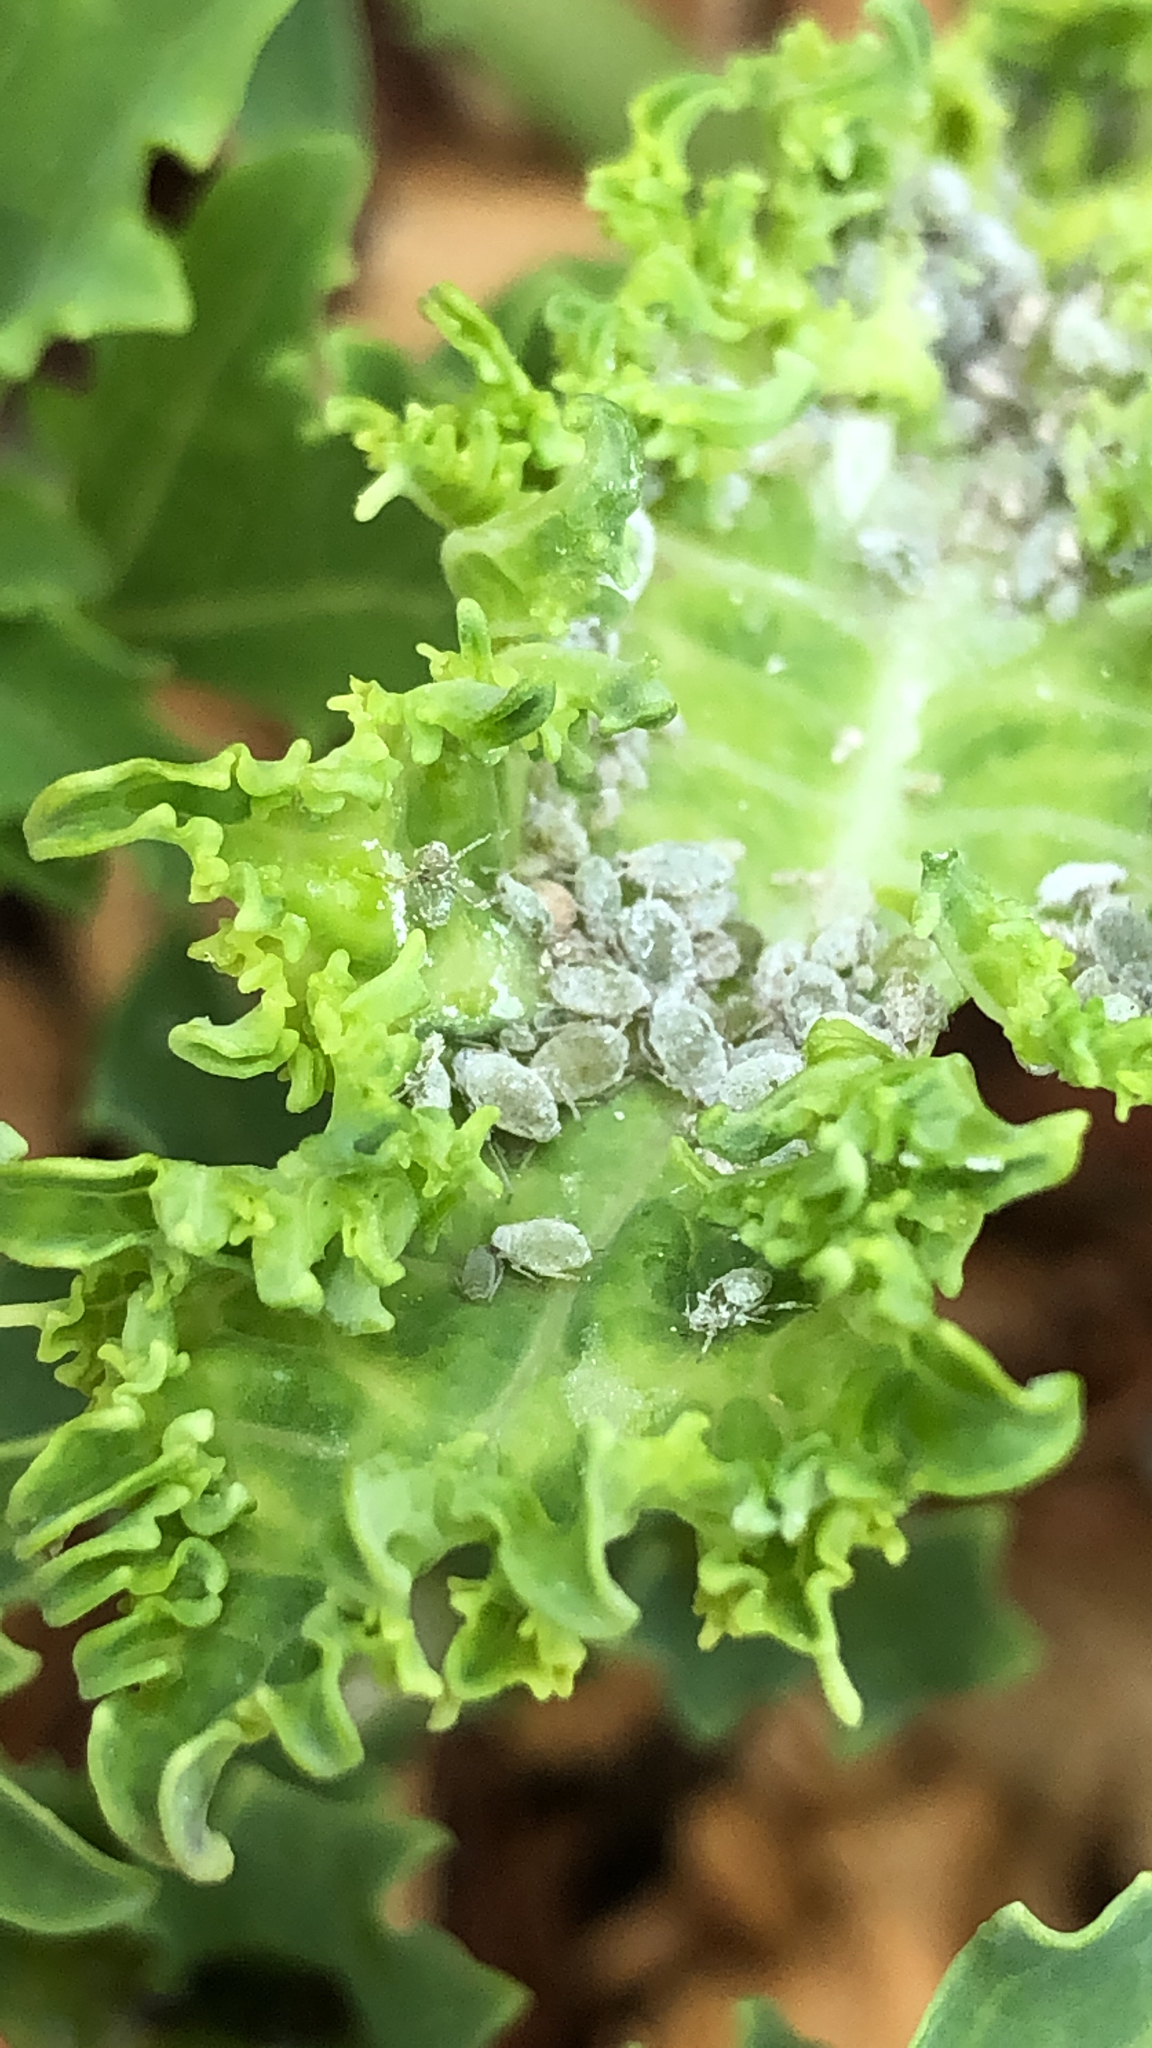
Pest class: cabbage_aphid